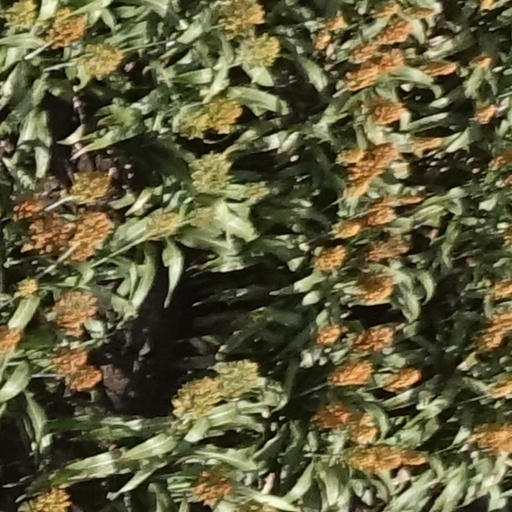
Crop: sorghum